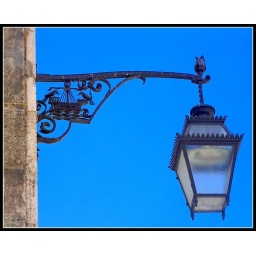
A pretty street lamp in Lisbon.